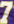
Number: 7